Keikyū Tomioka Station

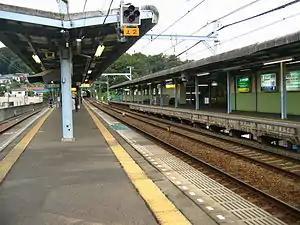
Keikyū Tomioka Station

is a passenger railway station located in Kanazawa-ku, Yokohama, Kanagawa Prefecture, Japan, operated by the private railway company Keikyū.